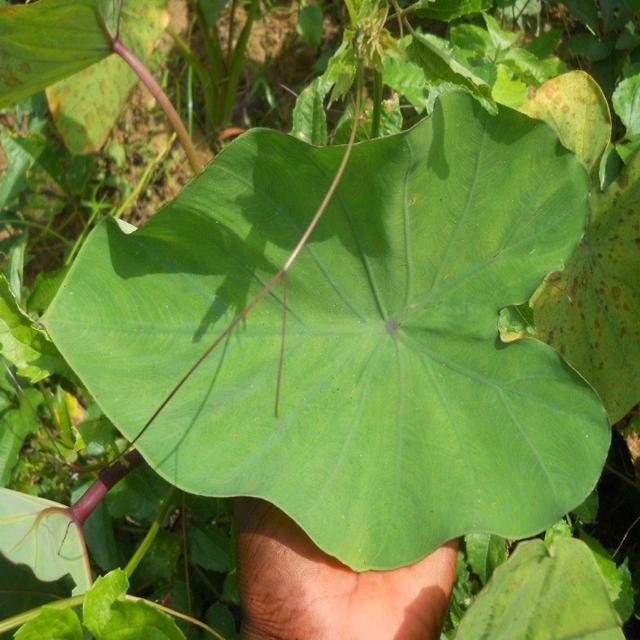
Label: Healthy